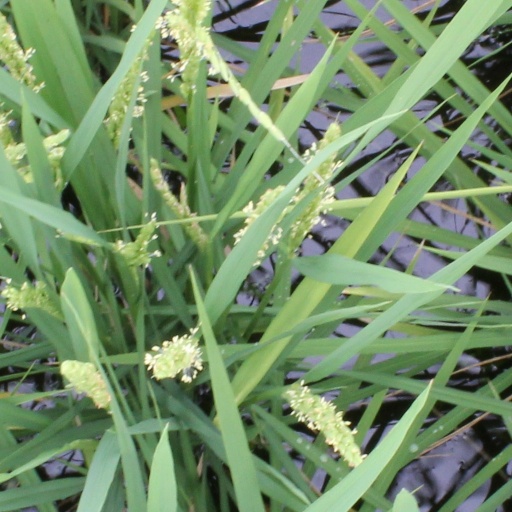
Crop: rice